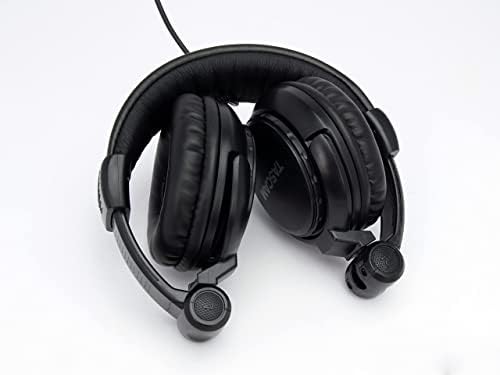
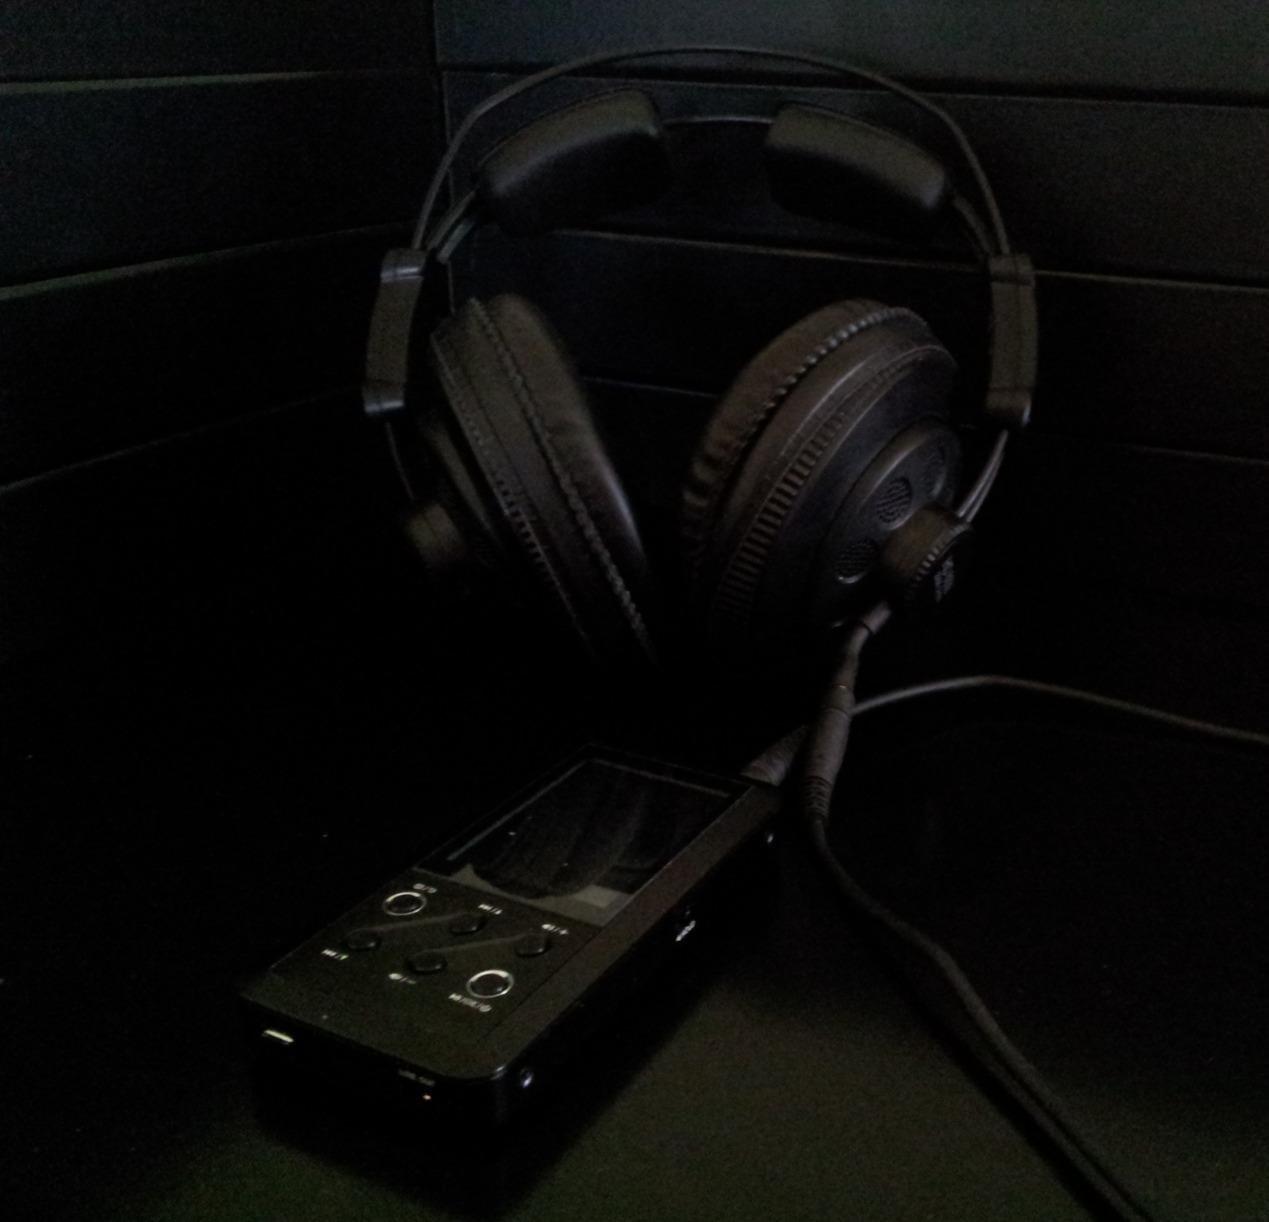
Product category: headphones
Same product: no